SS City of Venice

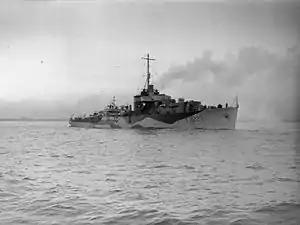
The frigate , which rescued 204 of "City of Venice"s survivors

At about 2200 hrs boat number eight went to rescue survivors in the water. The fire now threatened to ignite the ship's forward magazine and some petrol that she was carrying as deck cargo, so the came alongside the ship and took off the remainder of the skeleton crew.